Twin-to-twin transfusion syndrome

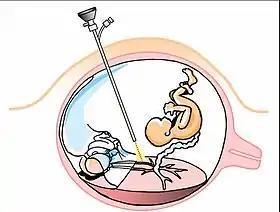
Illustration of a fetoscopy and laser ablation of connecting vessels in twin-to-twin transfusion syndrome

This procedure involves endoscopic surgery using laser to interrupt the vessels that allow exchange of blood between fetuses under the assumption that the unequal sharing of blood through these vascular communications leads to unequal levels of amniotic fluid. Each fetus remains connected to its primary source of blood and nutrition, the placenta, through the umbilical cord. This procedure is conducted once, with the exception of all vessels not having been found. The use of endoscopic instruments allows for short recovery time. This procedure has been associated with 85% survival rate of at least one fetus, with a 6–7% risk of cerebral palsy and average delivery occurring at 32–33 weeks' gestation.